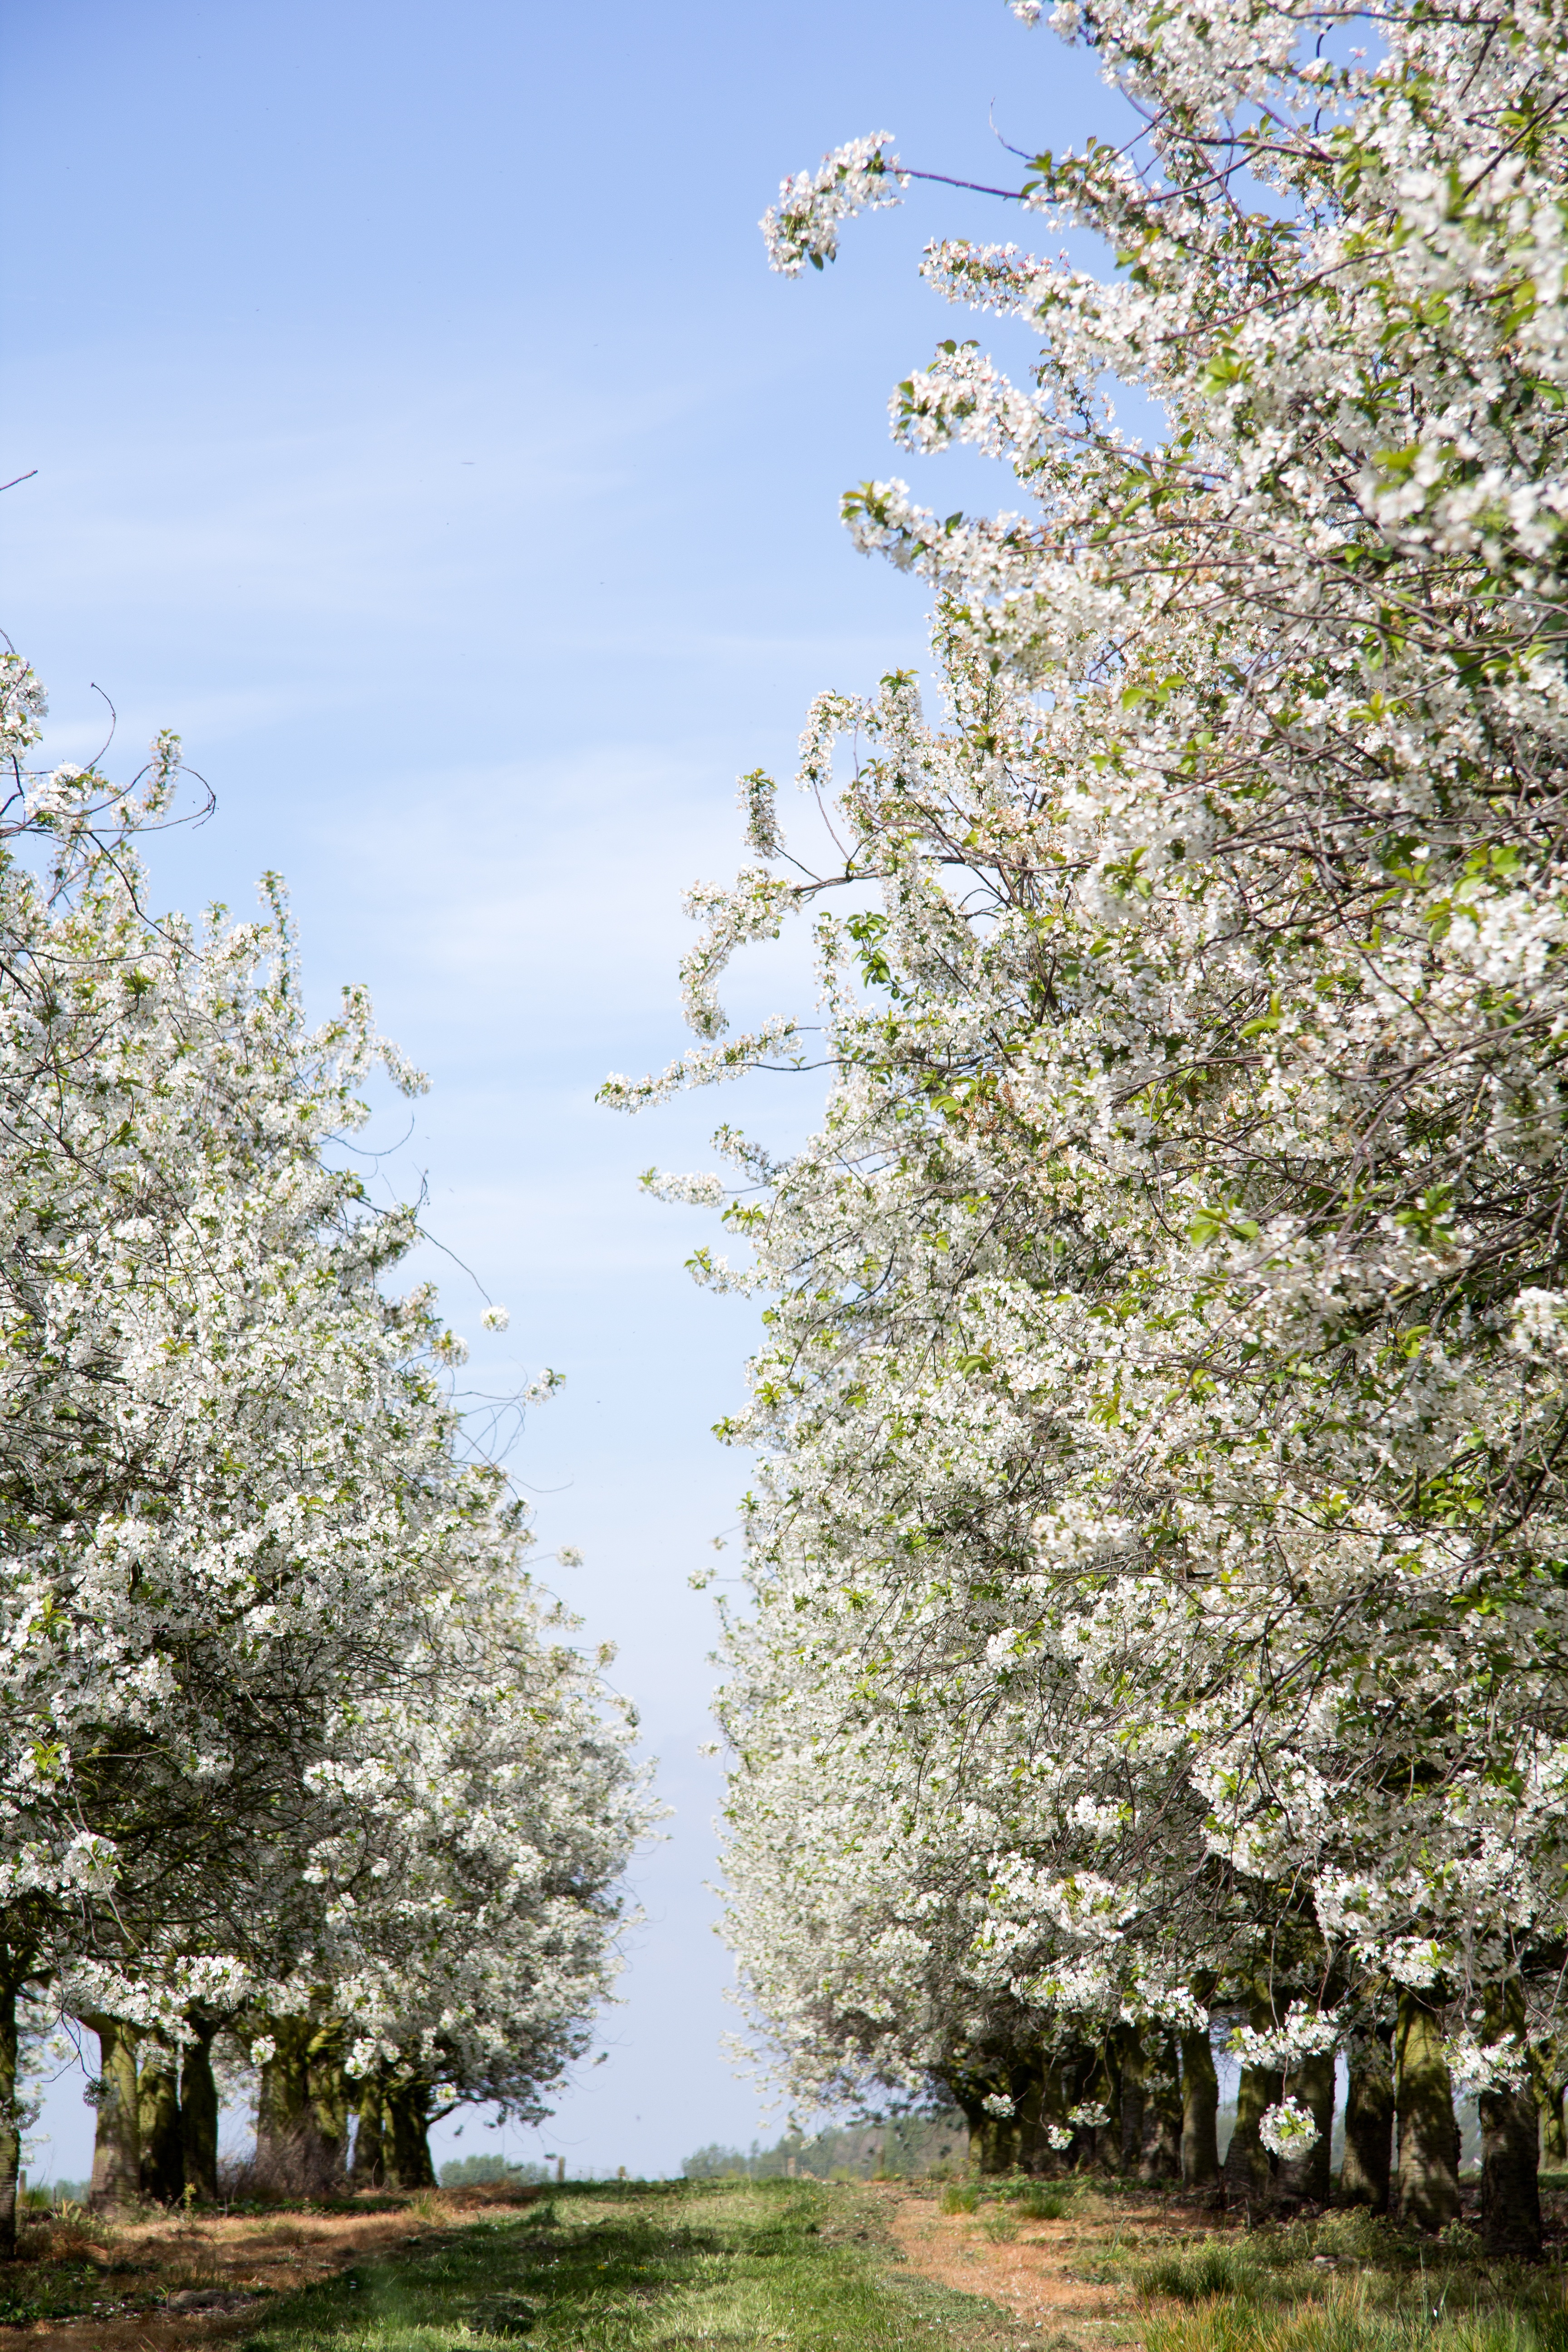
tree, nature, branch, blossom, plant, road, sunlight, flower, spring, autumn, botany, garden, flora, season, cherry blossom, trees, blossoms, flowering plant, woody plant, pring